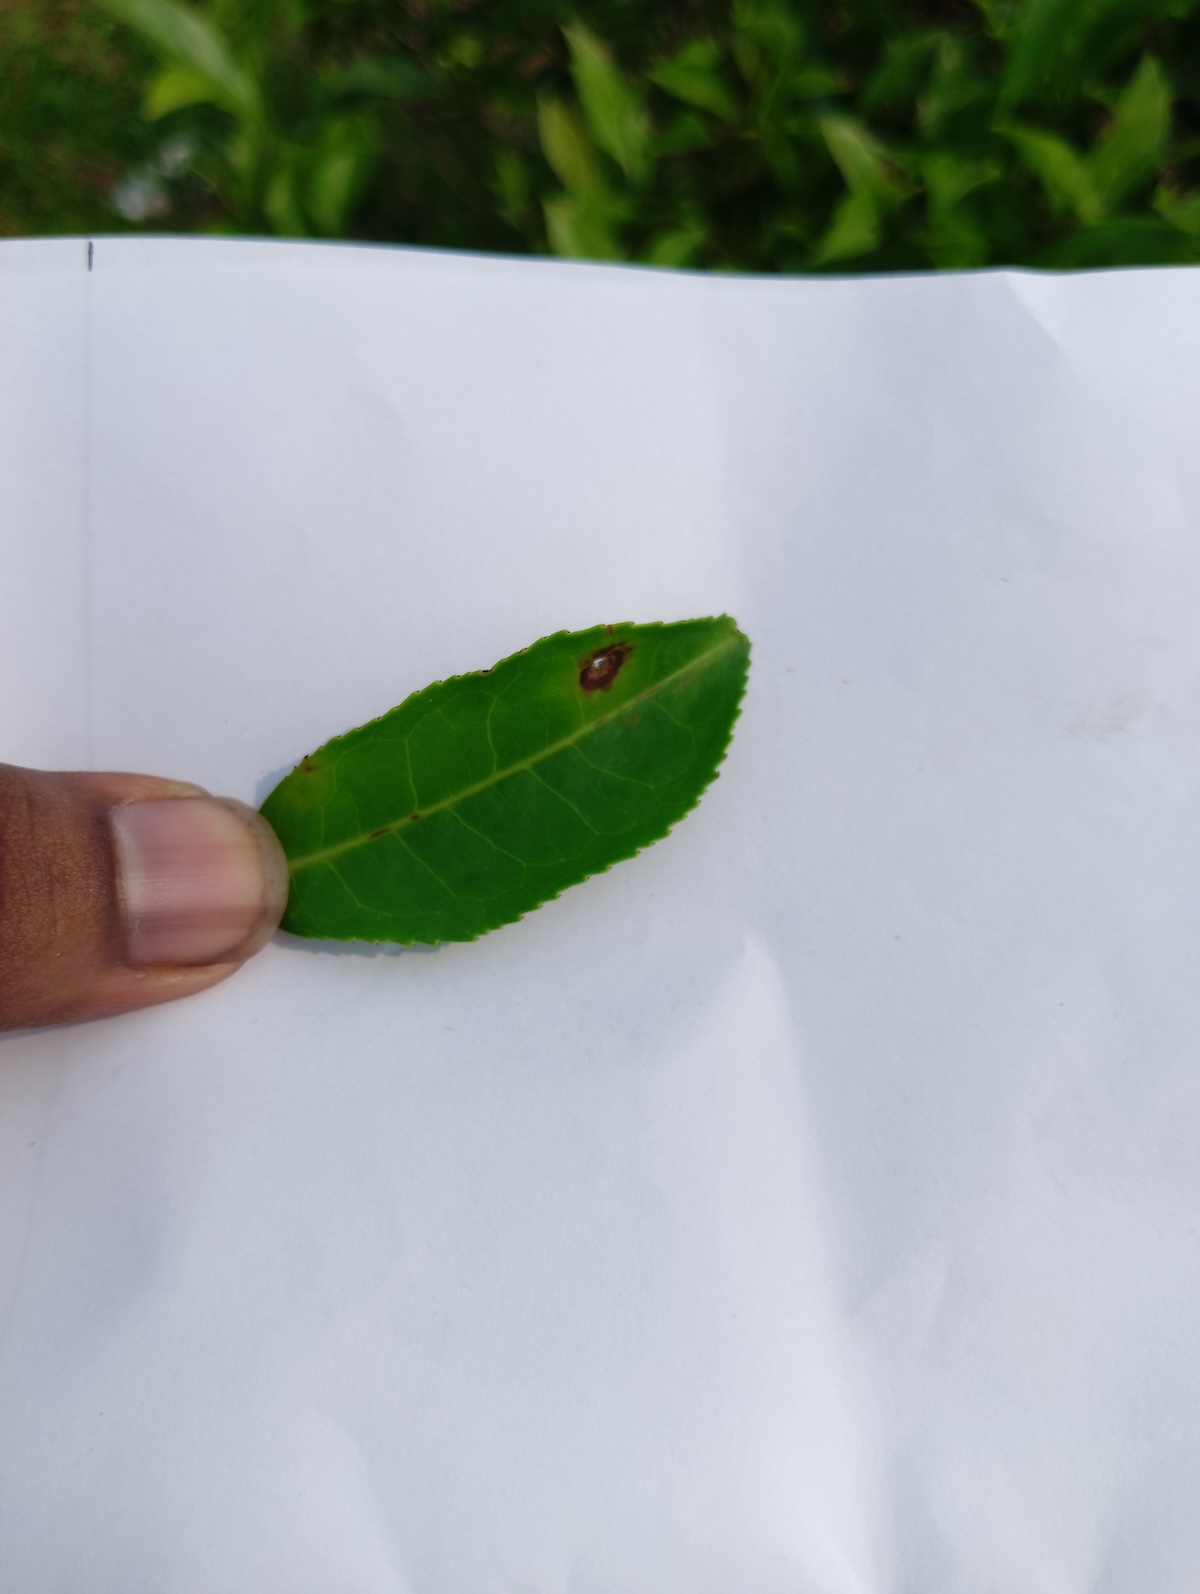
Label: Gray Blight